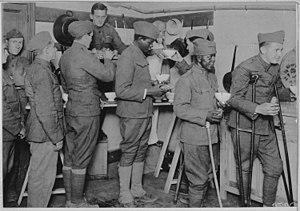
Toulouse est une ville d'Occitanie dans le Sud de la France située sur le fleuve Garonne. Le territoire de la ville a été occupé dès le Néolithique, puis au cours de la Protohistoire avant que la ville proprement dite ne soit fondée par les Romains. Elle est ensuite, au fil des siècles occupée par les Wisigoths, puis les Mérovingiens. Sous l'administration carolingienne, Toulouse est placée, dès la fin du VIIIᵉ siècle, sous le contrôle d'un comte. Elle est ensuite rattachée au royaume de France à la fin du XIIIᵉ siècle, conséquence indirecte de la croisade contre les Albigeois et de la signature du traité de Meaux-Paris.